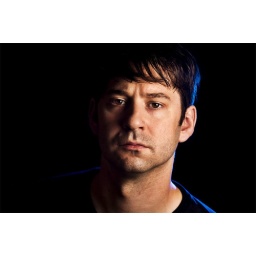
Self Portrait. Sb-600 in a home made light box front right. Sb-800 gelled blue over shoulder